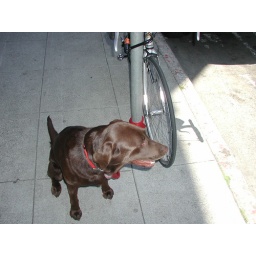
This bike protected by Charlie the dog